Taxis of the United Kingdom

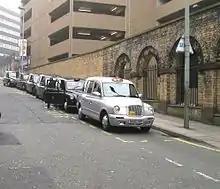
Taxicab rank with "black cabs" outside Liverpool Lime Street railway station

Taxicabs are available throughout the United Kingdom, and are regulated by local authorities.